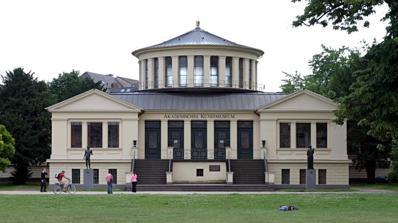
Building: Akademisches Kunstmuseum
Country: Germany
Year built: 1818
Art museum in Bonn Exterior Akademisches Kunstmuseum (Academic Art Museum) is an art museum in Bonn , Germany . It is one of the oldest museums in Bonn and houses the antique collection of the University of Bonn with more than 2,700 plaster casts of antique statues and reliefs, and over 25,000 originals. It is located in a neoclassical building at the southern end of the Hofgarten, near the Electoral Palace. During the renovation of the historic building, the museum can currently be visited at Römerstraße 164 in 53117 Bonn. The museum was founded in 1818 and has one of the largest collections of plaster casts of ancient Greek and Roman sculptures in the world. At this time collections of plaster casts were mainly used in the instruction of students at art academies. They were first used in the instruction of university students in 1763 by Christian Gottlob Heyne at University of Göttingen . The Akademisches Kunstmuseum in Bonn was the first of its kind, as at this time collections at other universities were scattered around universities libraries. The first director was Friedrich Gottlieb Welcker , who also held a professorship of archaeology. His tenure was from 1819 until his retirement in 1854. He was succeeded by Otto Jahn and Friedrich Wilhelm Ritschl , who shared the directorship. From 1870 to 1889 Reinhard Kekulé von Stradonitz , nephew of the famous organic chemist Friedrich August Kekulé von Stradonitz , was the director. In 1872 the museum moved to a new building that was formerly used by the department of anatomy. The building was constructed from 1823 to 1830 and designed by Karl Friedrich Schinkel and Hermann Friedrich Waesemann . Other directors of the museum were Georg Loeschcke (from 1889 to 1912), Franz Winter (from 1912 to 1929), Richard Delbrueck (from 1929 to 1940), Ernst Langlotz (from 1944 to 1966), Nikolaus Himmelmann (from 1969 to 1994) and Harald Mielsch (since 1994). All directors, with the exception of Friedrich Wilhelm Ritschl held a professorship of archaeology at the university. References